George C. Claussen

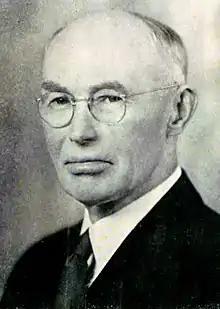
Portrait of C. George Claussen (1882–1948) in 1945

George C. Claussen (August 6, 1882 – December 18, 1948) was a justice of the Iowa Supreme Court from October 21, 1932, to December 4, 1932, and again from April 17, 1933, to December 3, 1934, appointed from Clinton County, Iowa.